Peter Joseph

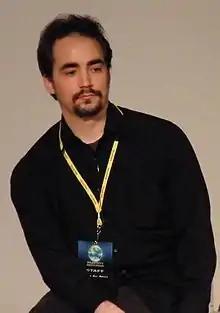
Joseph in 2010

Peter Joseph is an American independent filmmaker and activist. He is best known for the "Zeitgeist" film series, which he wrote, directed, narrated, scored, and produced. He is also the founder of the related Zeitgeist Movement. Other work by Joseph includes the 2017 book "The New Human Rights Movement: Reinventing the Economy to End Oppression".